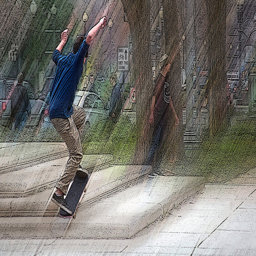
A man riding on a skateboard going down stairs.
A sketched drawing of a boy in a blue shirt on his skateboard at a city park.
A person on a skateboard does a trick on stairs.
Artistic image of a boy skateboarding on cement steps near an urban street.
A person jumping up in the air on a skateboard.